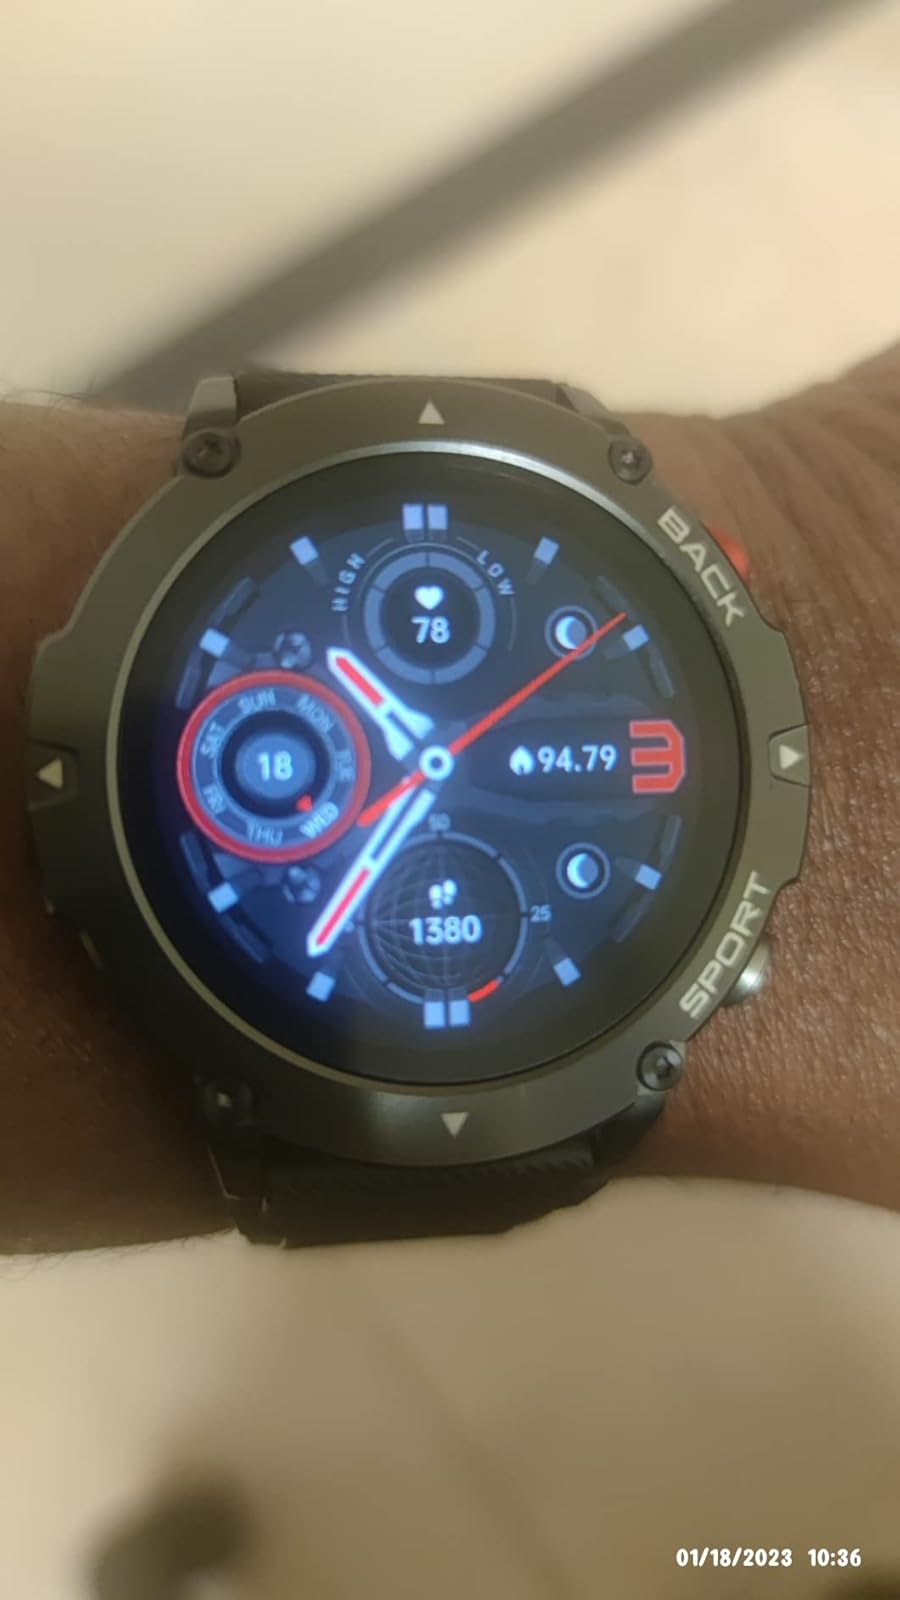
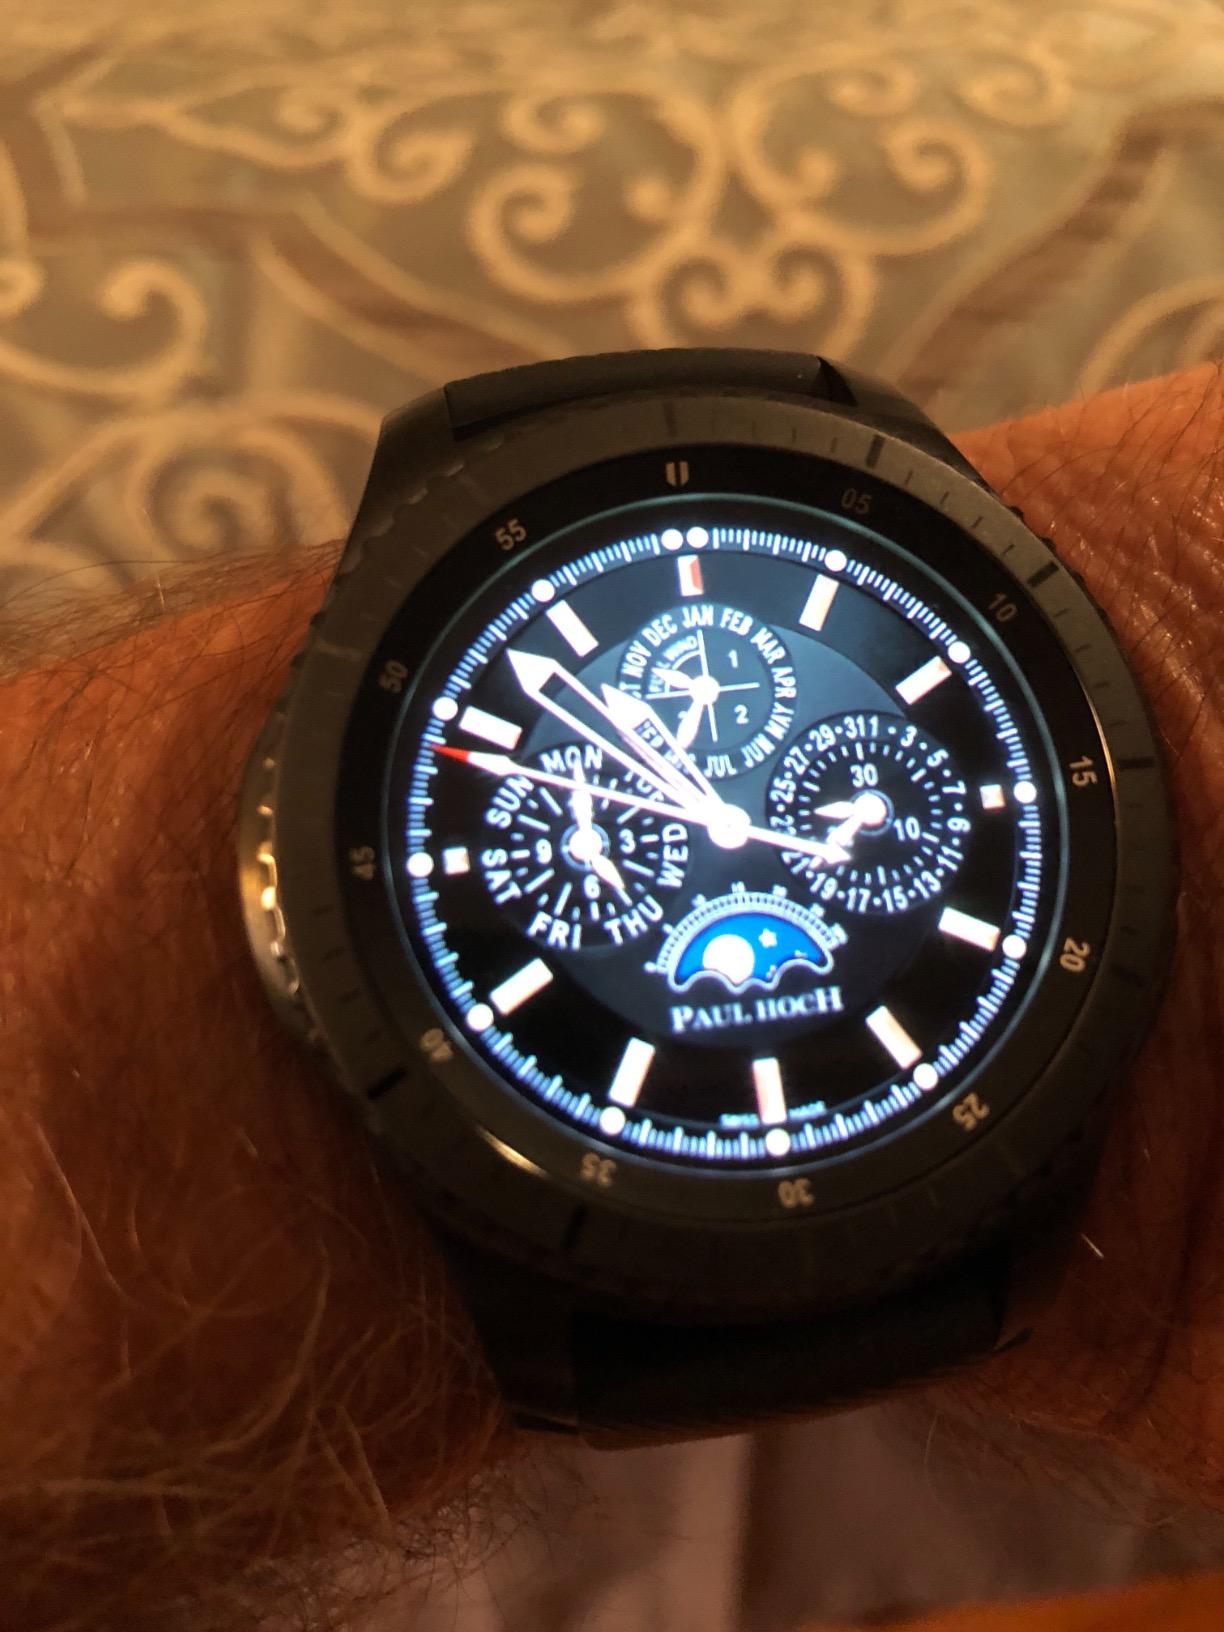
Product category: smartwatch
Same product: no